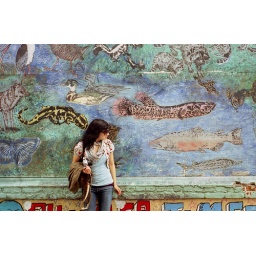
standing in front of some street art in mission